Josip Šutalo

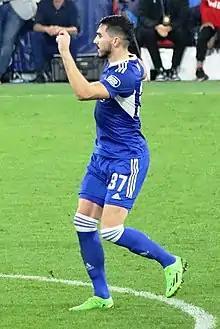

In July 2014, Šutalo moved from Neretva to the youth academy of Dinamo Zagreb. On 1 September 2018, he made his debut for Dinamo Zagreb II in a 3–1 win against Bijelo Brdo. On 30 October 2019, he made his debut for Dinamo's first team in a 3–0 victory against Opatija in the Croatian Cup. On 1 July 2020, he made his Prva HNL debut in a 1–0 win against Inter Zaprešić.